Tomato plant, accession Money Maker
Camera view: tilt-top (135 deg); turntable rotation: 330 degrees
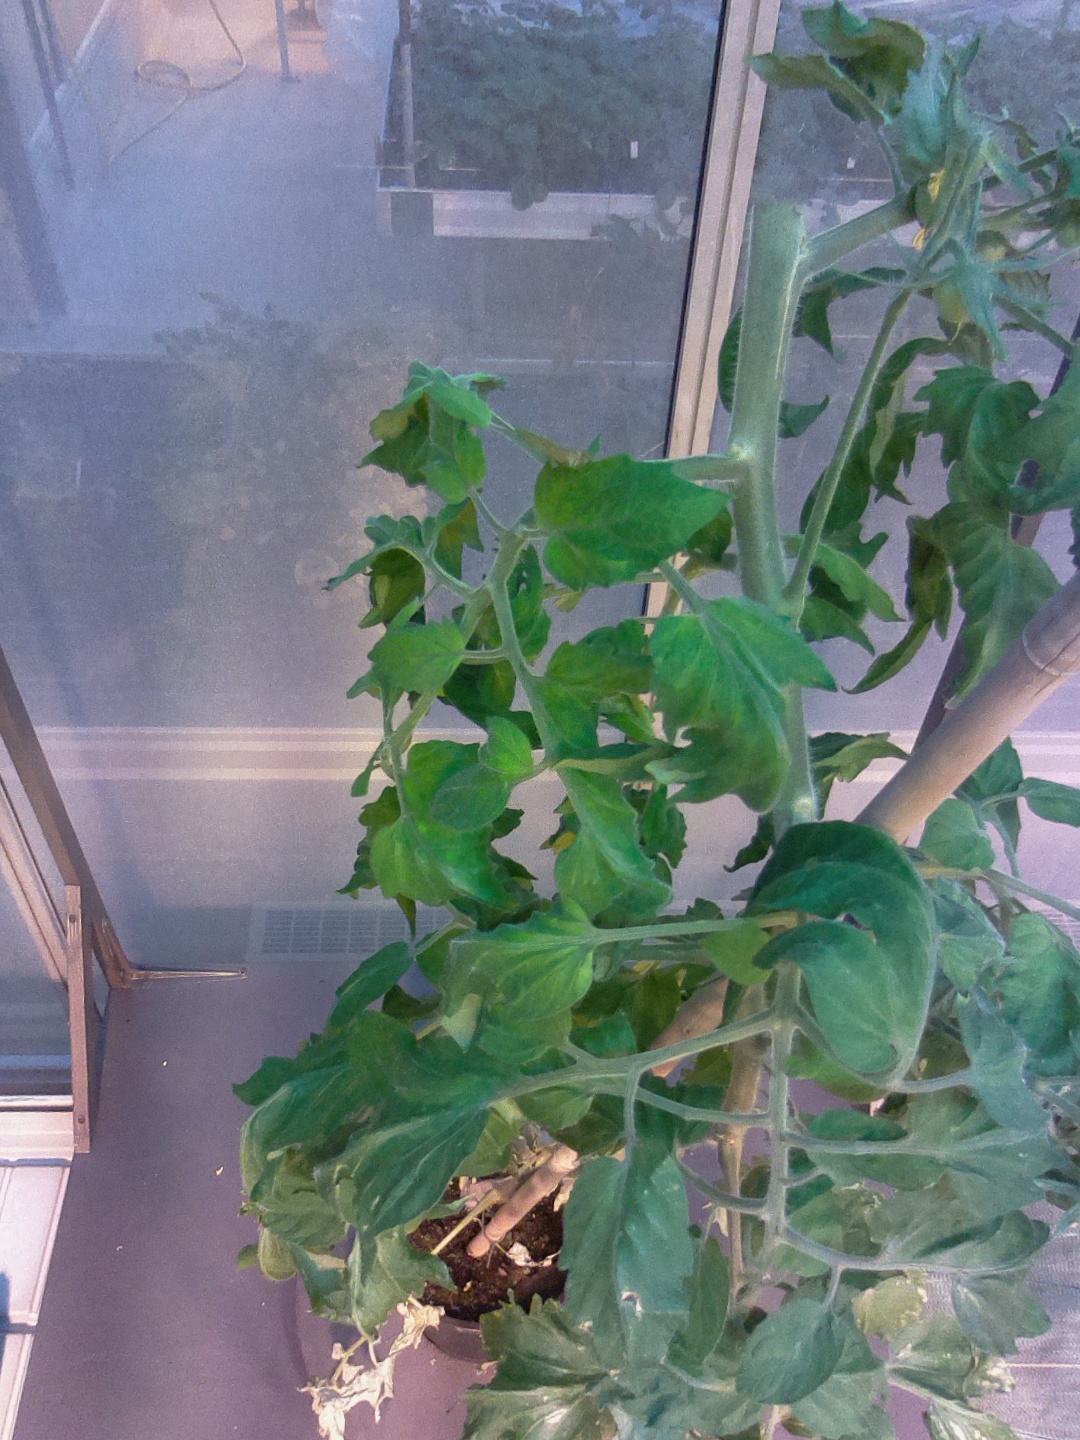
BBCH growth stage 72: 20%-30% of final fruit size